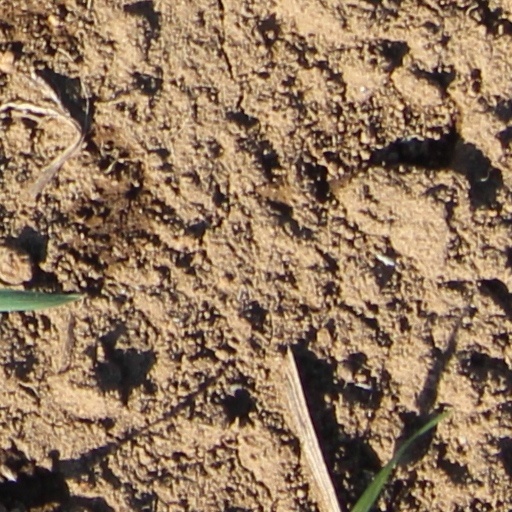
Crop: wheat